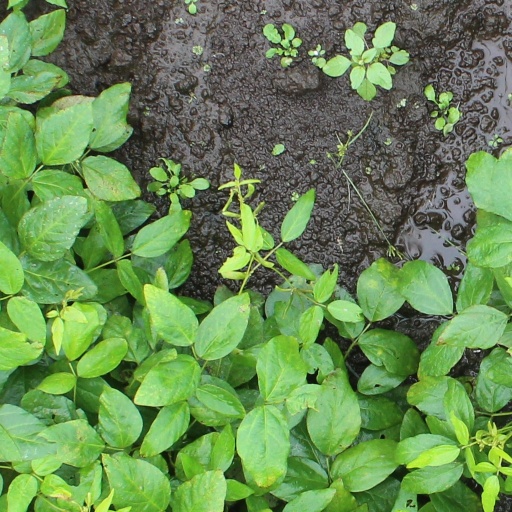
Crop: soybean